Propionibacterium freudenreichii

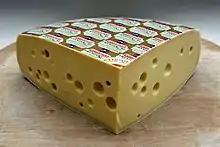
Emmentaler, a type of Swiss cheese, requires "Propionibacterium freudenreichii."

"Propionibacterium freudenreichii" is perhaps best known for its usages in the production of cheeses, most notably Swiss cheese.